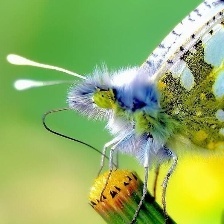
Species: EASTERN DAPPLE WHITE
Butterfly family (ImageNet category): cabbage_butterfly